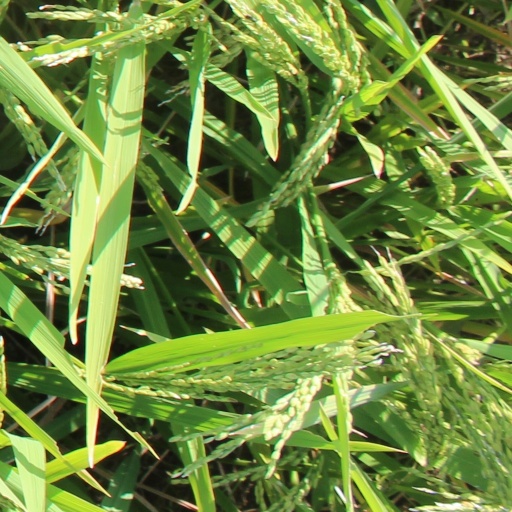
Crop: rice